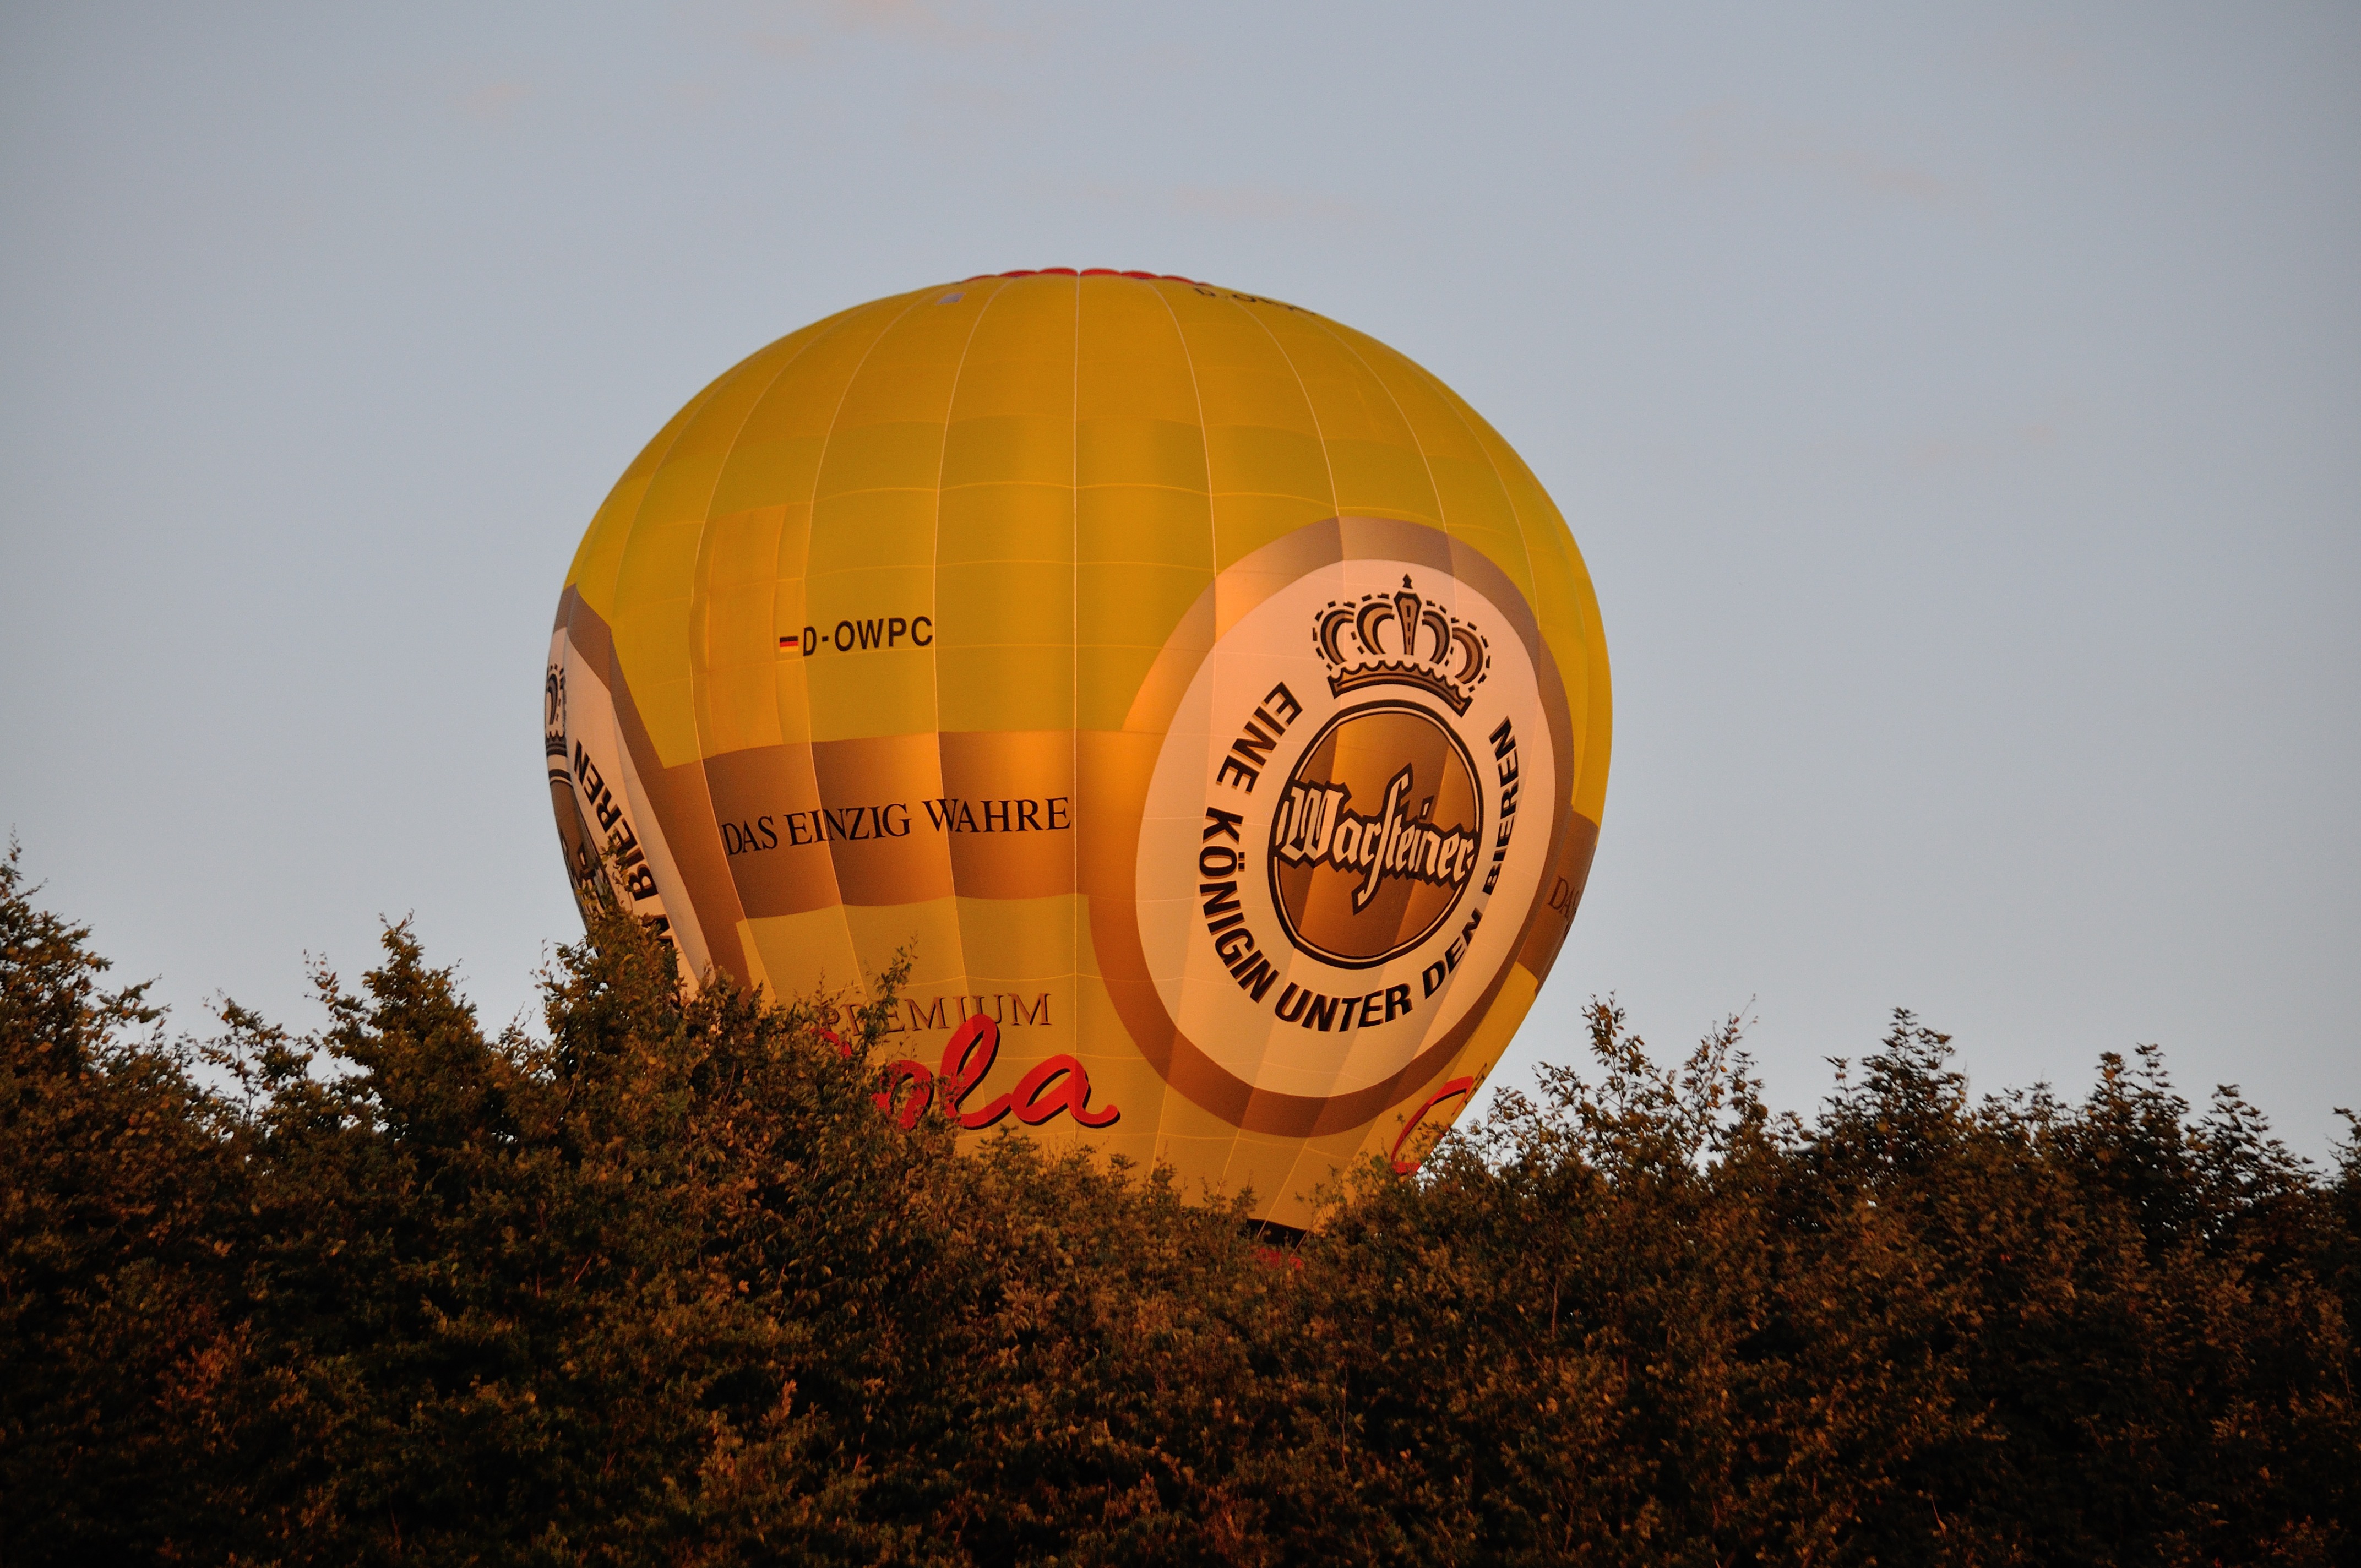
balloon, hot air balloon, aircraft, vehicle, yellow, ball, hot air ballooning, hot air balloon ride, hot air balloons, man made object, atmosphere of earth